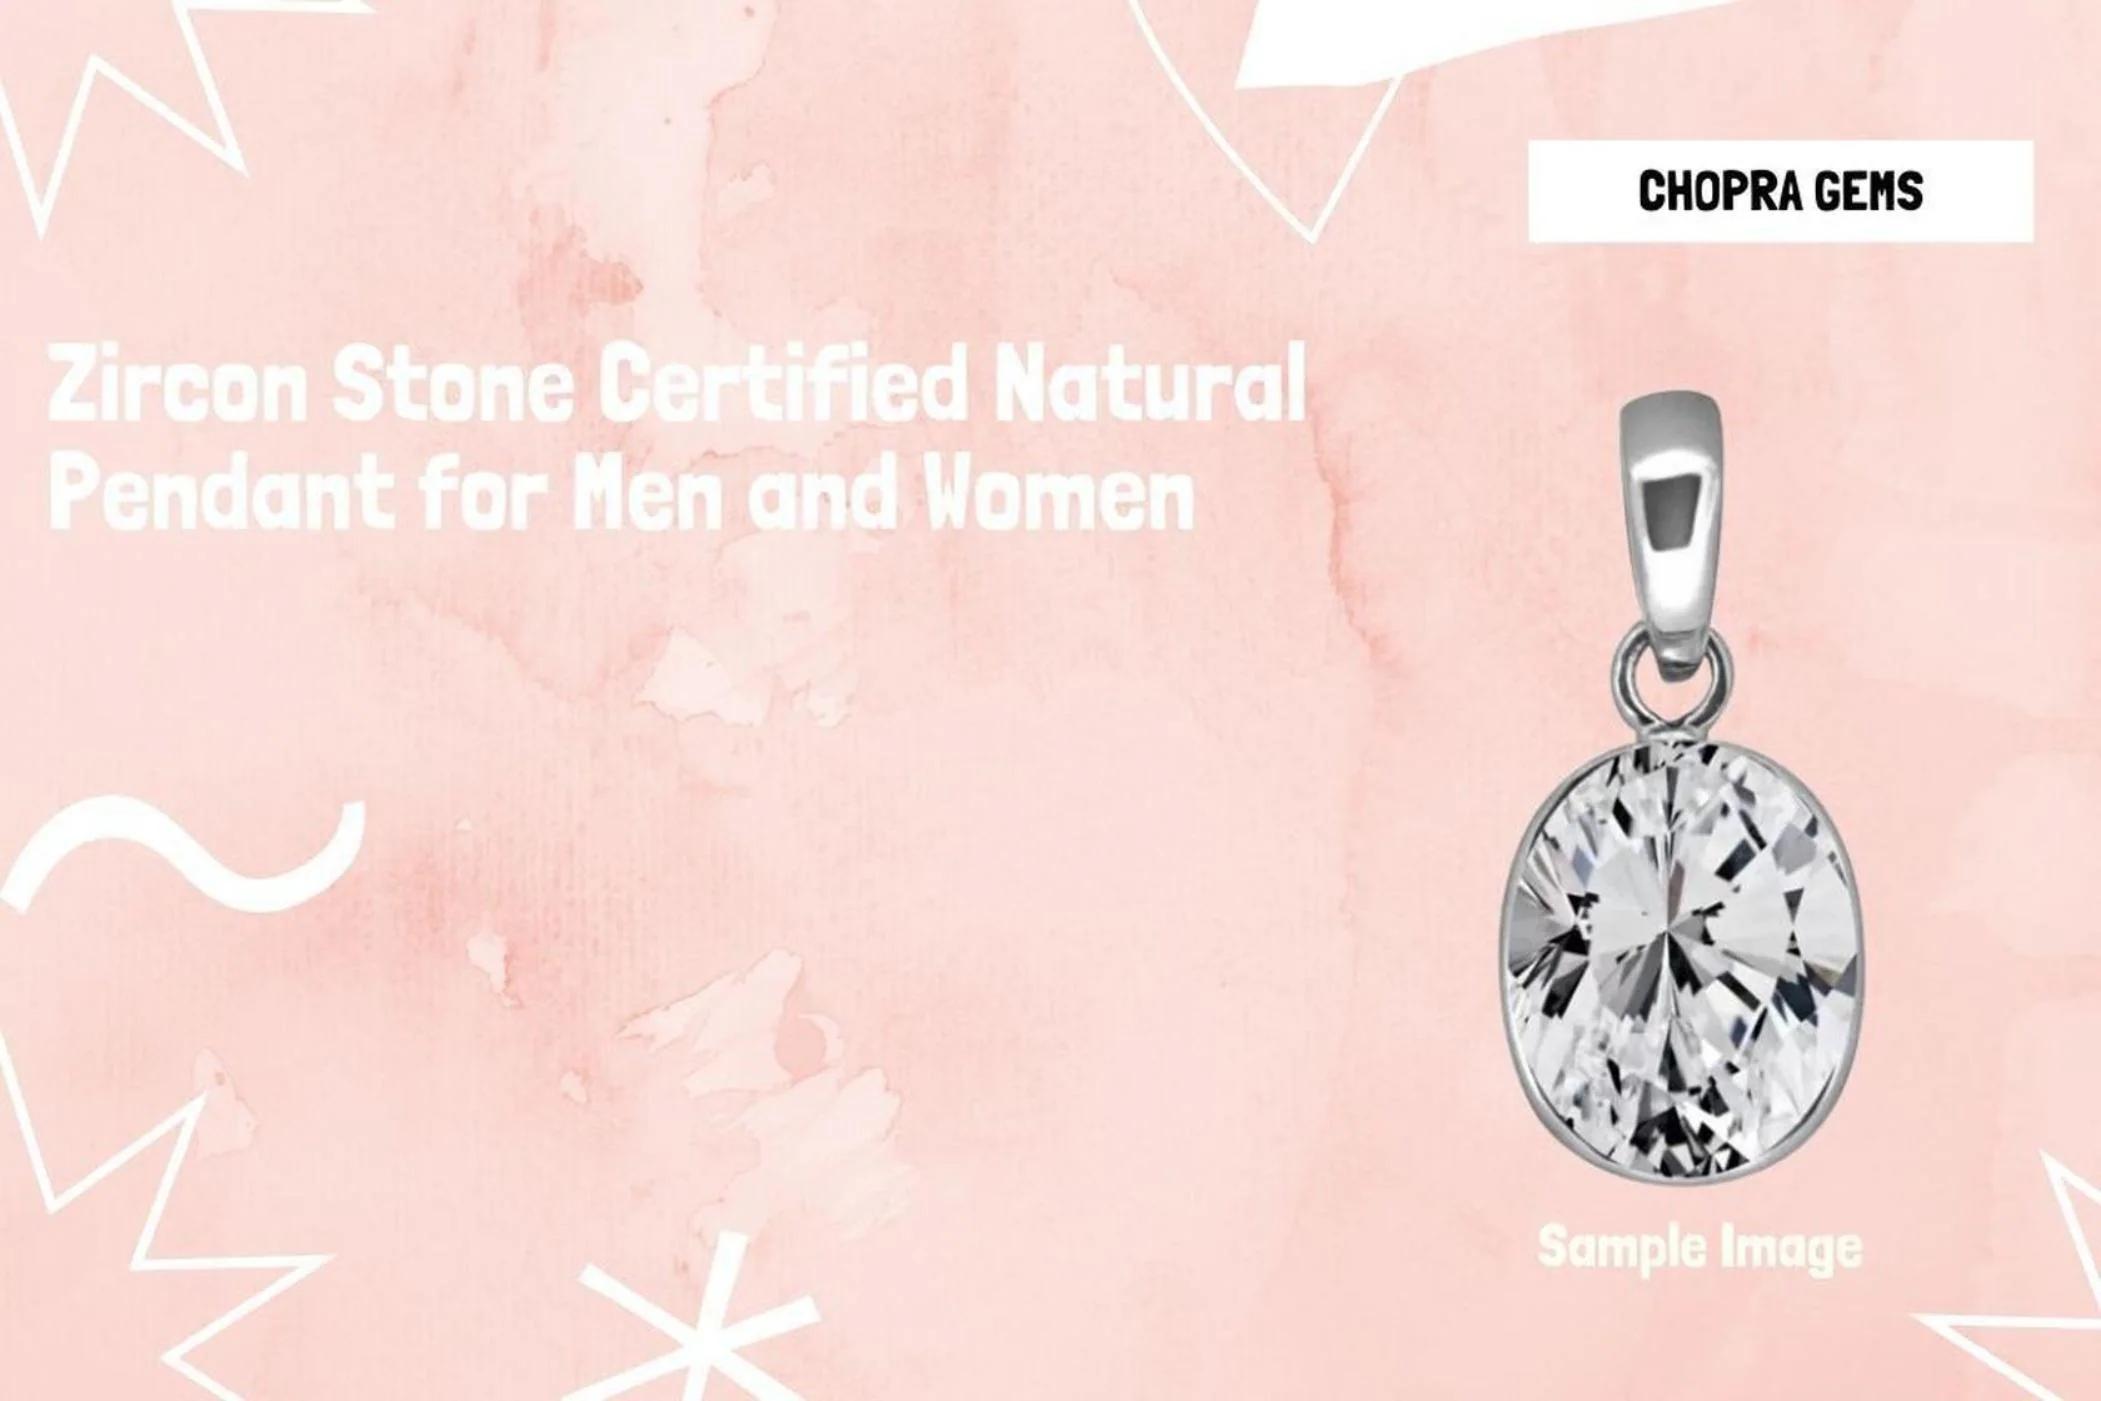
Chopra Gems Brass Certified and Natural Zircon Stone Pendant Silver (Men and Women) (Pendant_RDC77)
Type: Necklaces & Pendants
Brand: Chopra Gems & Jewellery
Price: Rs. 795
 Benefits it is said to protect the wearer from misfortunes, unnecessary worries and strained relations. It helps in achieving heights of success in short span of time than expected, munication in dealing, protect from unexpected downfall and evil spirits. It is expected to increase overall prosperity by giving good health, wealth and happiness.
Features: Type pendant,Color silver,Material brass
Included: Zircon Stone Pendant